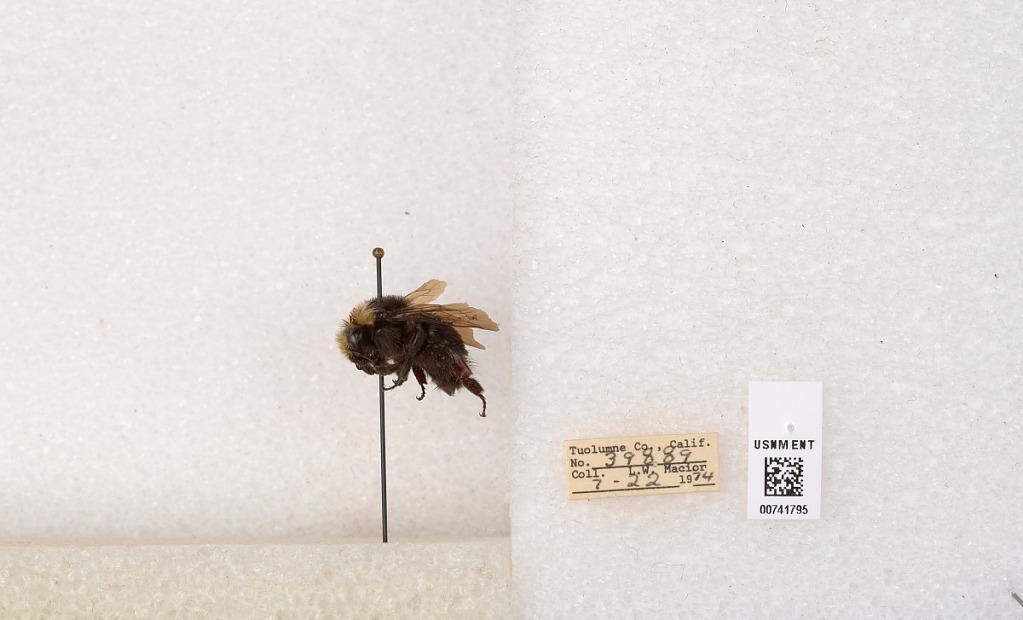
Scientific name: Bombus (Pyrobombus) vosnesenskii Radoszkowski
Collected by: L. Macior
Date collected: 1974-7-22
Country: United States
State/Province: California
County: Tuolumne
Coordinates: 37.9712, -120.228